April Rose Pengilly

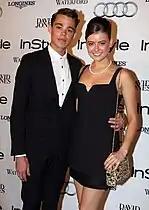
Pengilly and Tim Commandeur in 2013

Pengilly began a fashion and lifestyle blog in 2011. She was nominated for PETA's annual Sexiest Vegetarian Celebrity Awards in 2014.